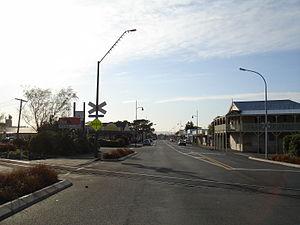
Featherston est une ville du district de South Wairarapa, dans la région de Wellington, dans l'île du Nord, en Nouvelle-Zélande.